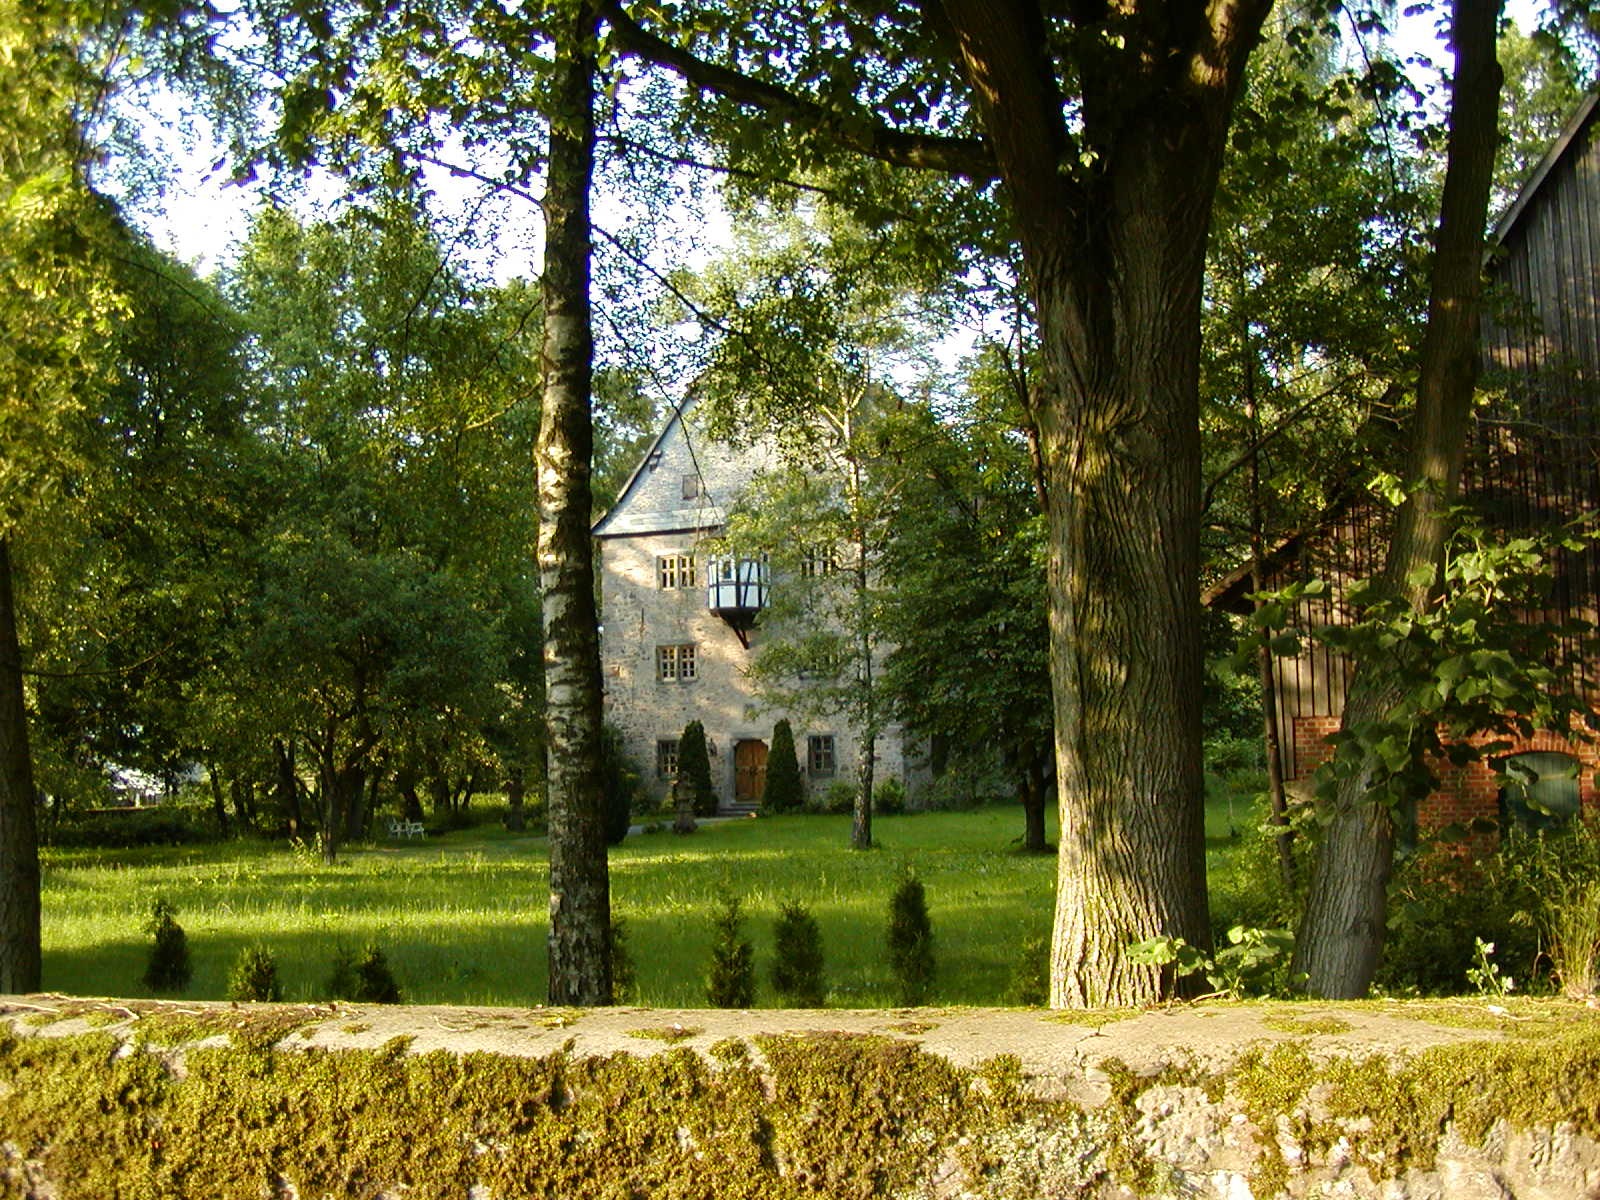
tree, grass, lawn, sunlight, leaf, flower, building, chateau, autumn, park, castle, botany, garden, trees, estate, woodland, rural area, woody plant, schackau